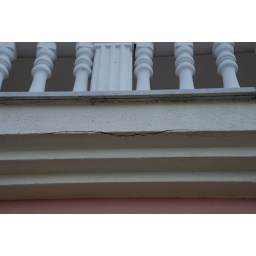
Cracks in plaster due to water from upstaits balcony run offs